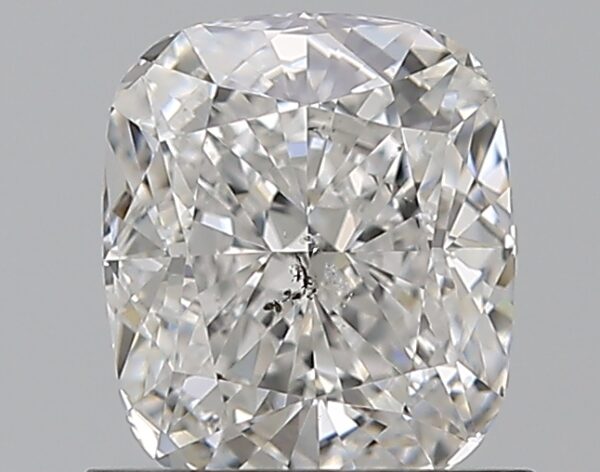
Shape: cushion
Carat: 1.01
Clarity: SI2
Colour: E
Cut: EX
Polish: EX
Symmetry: EX
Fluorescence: N
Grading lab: GIA
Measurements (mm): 6.17 x 5.31 x 3.61